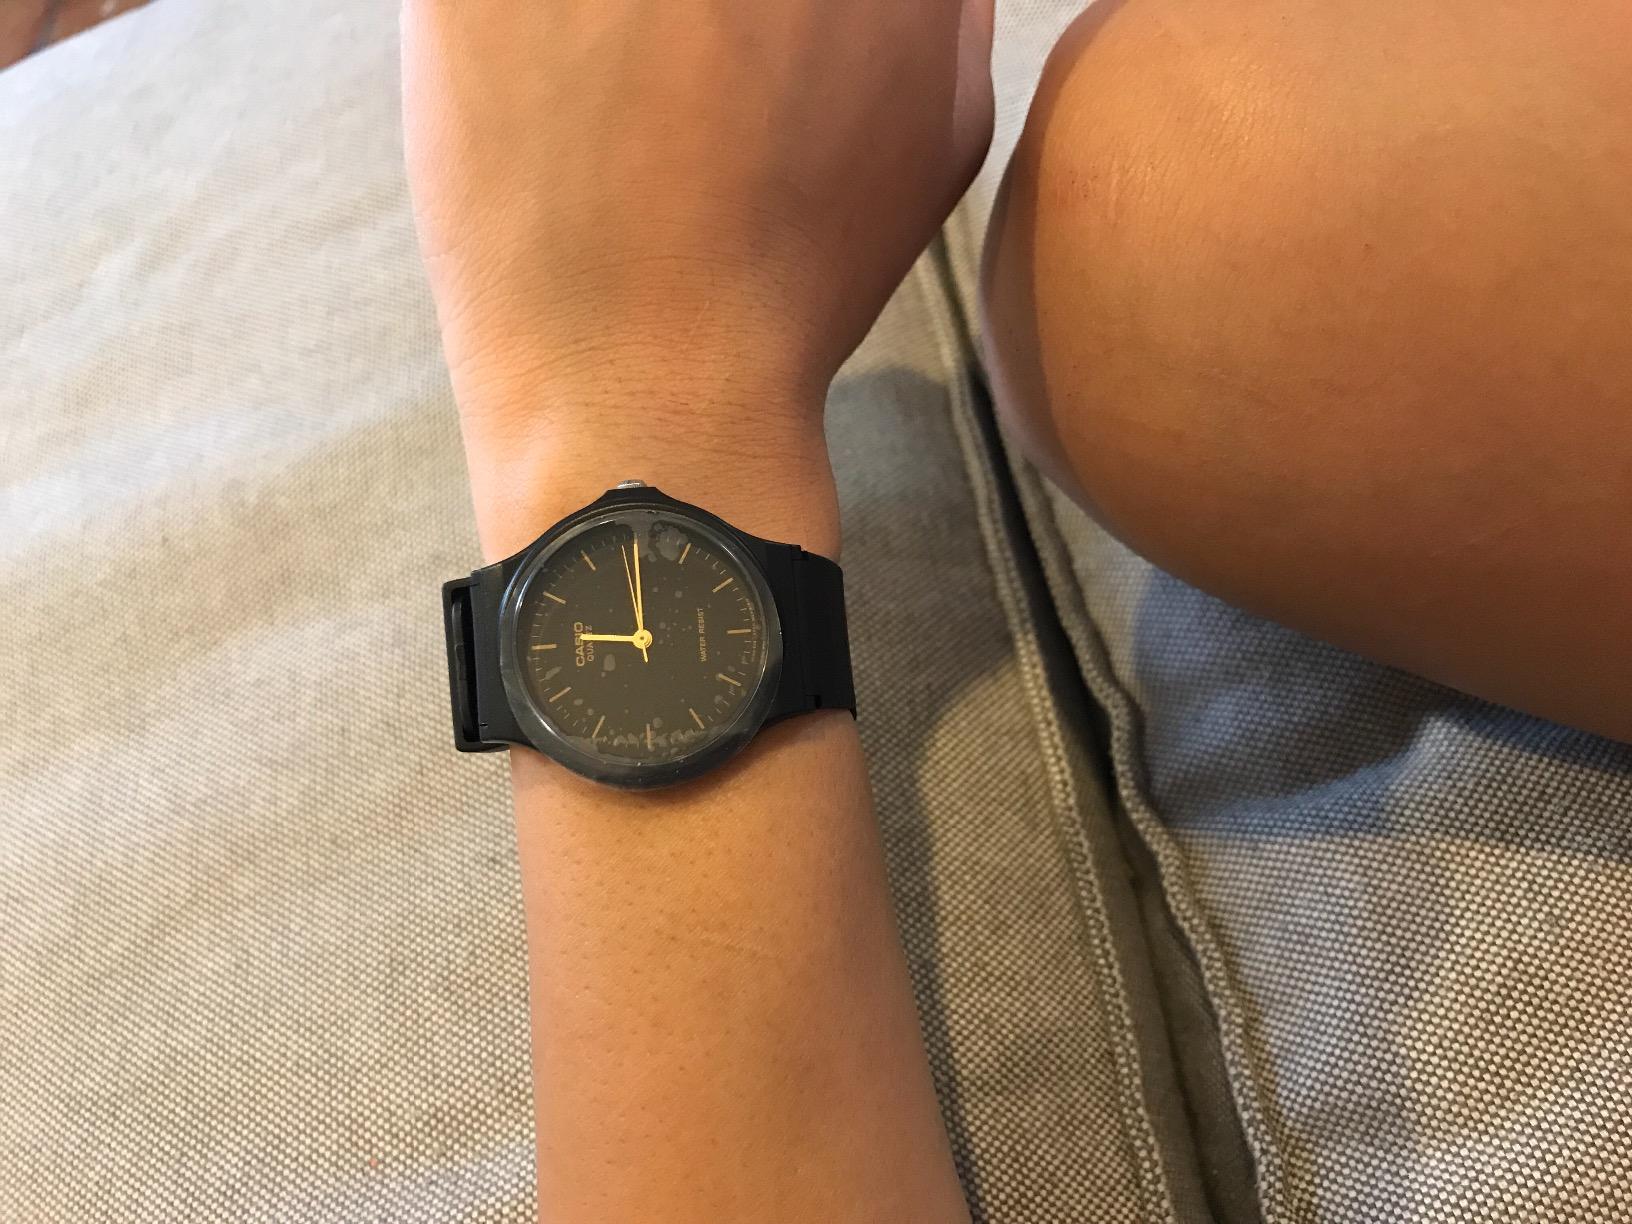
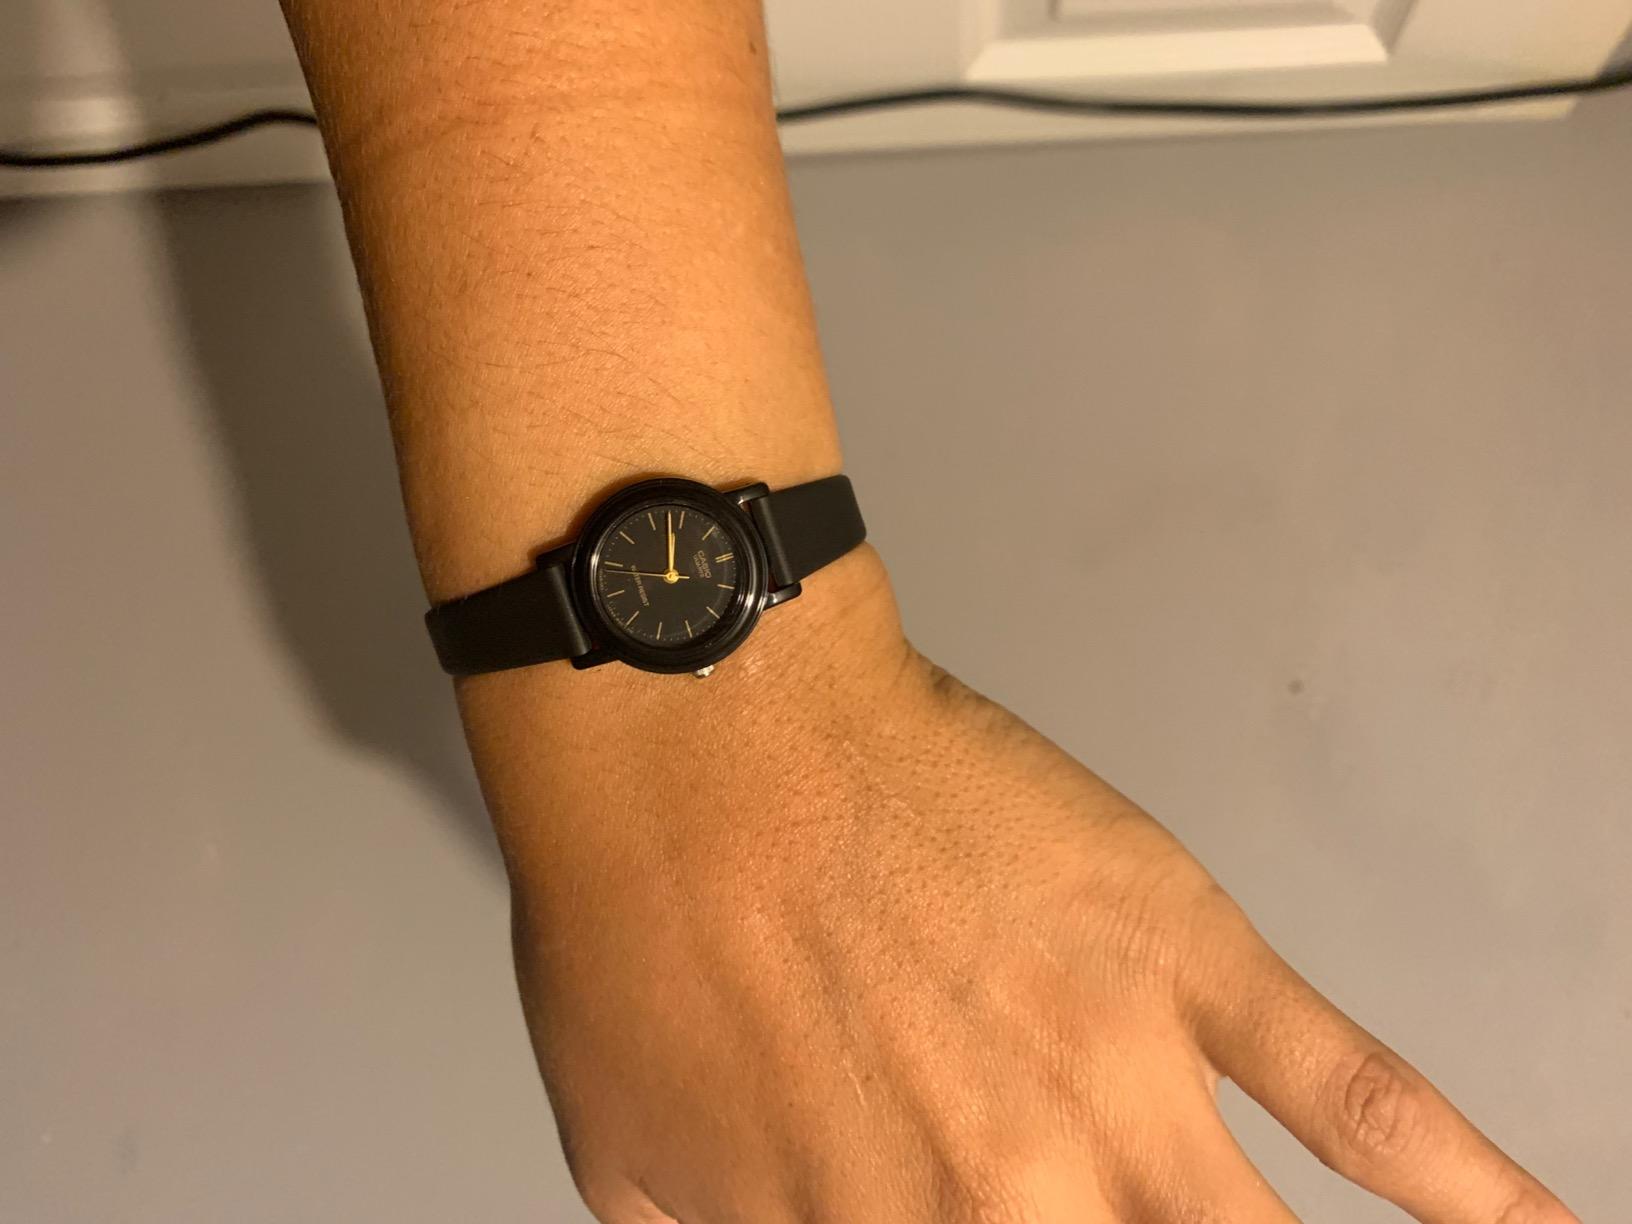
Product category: accessories_watch
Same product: no